Medellín Cartel

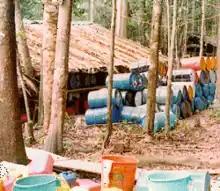
View of the tanks of ether at "Tranquilandia", 1984.

Following this time in the mid-80s, Escobar's hold on Medellín further increased when he founded a criminal debt collection service known as the "Oficina de Envigado" (The Office), which was considered their first "oficina de cobro" (collections service). This was an actual physical office located in the town hall of Envigado, a small municipality next to Medellín where Escobar grew up. Escobar used the municipal office to collect debts owed to him by other drug traffickers and set the "sicarios" or hired killers on those who refused. Escobar was known to flaunt his wealth and went on to make Forbes' Billionaires list for seven years straight, between 1987 and 1993. His luxurious multimillion-dollar "Hacienda Nápoles" estate had its own zoo, and he reportedly ate from solid gold dinner sets. Escobar was known for investing profits from the drug trade in luxury goods, property, and works of art. He is also reported to have stashed his cash in "hidden coves", allegedly burying it on his farms and under floors in many of his houses.